Hebden Bridge signal box

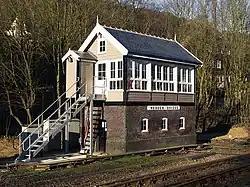
Hebden Bridge signal box, March 2008

Hebden Bridge signal box is a Grade II listed former Lancashire and Yorkshire Railway signal box, located close to Hebden Bridge railway station in West Yorkshire, England.